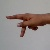
The image shows a hand gesture representing the letter 'P' in Indian Sign Language.